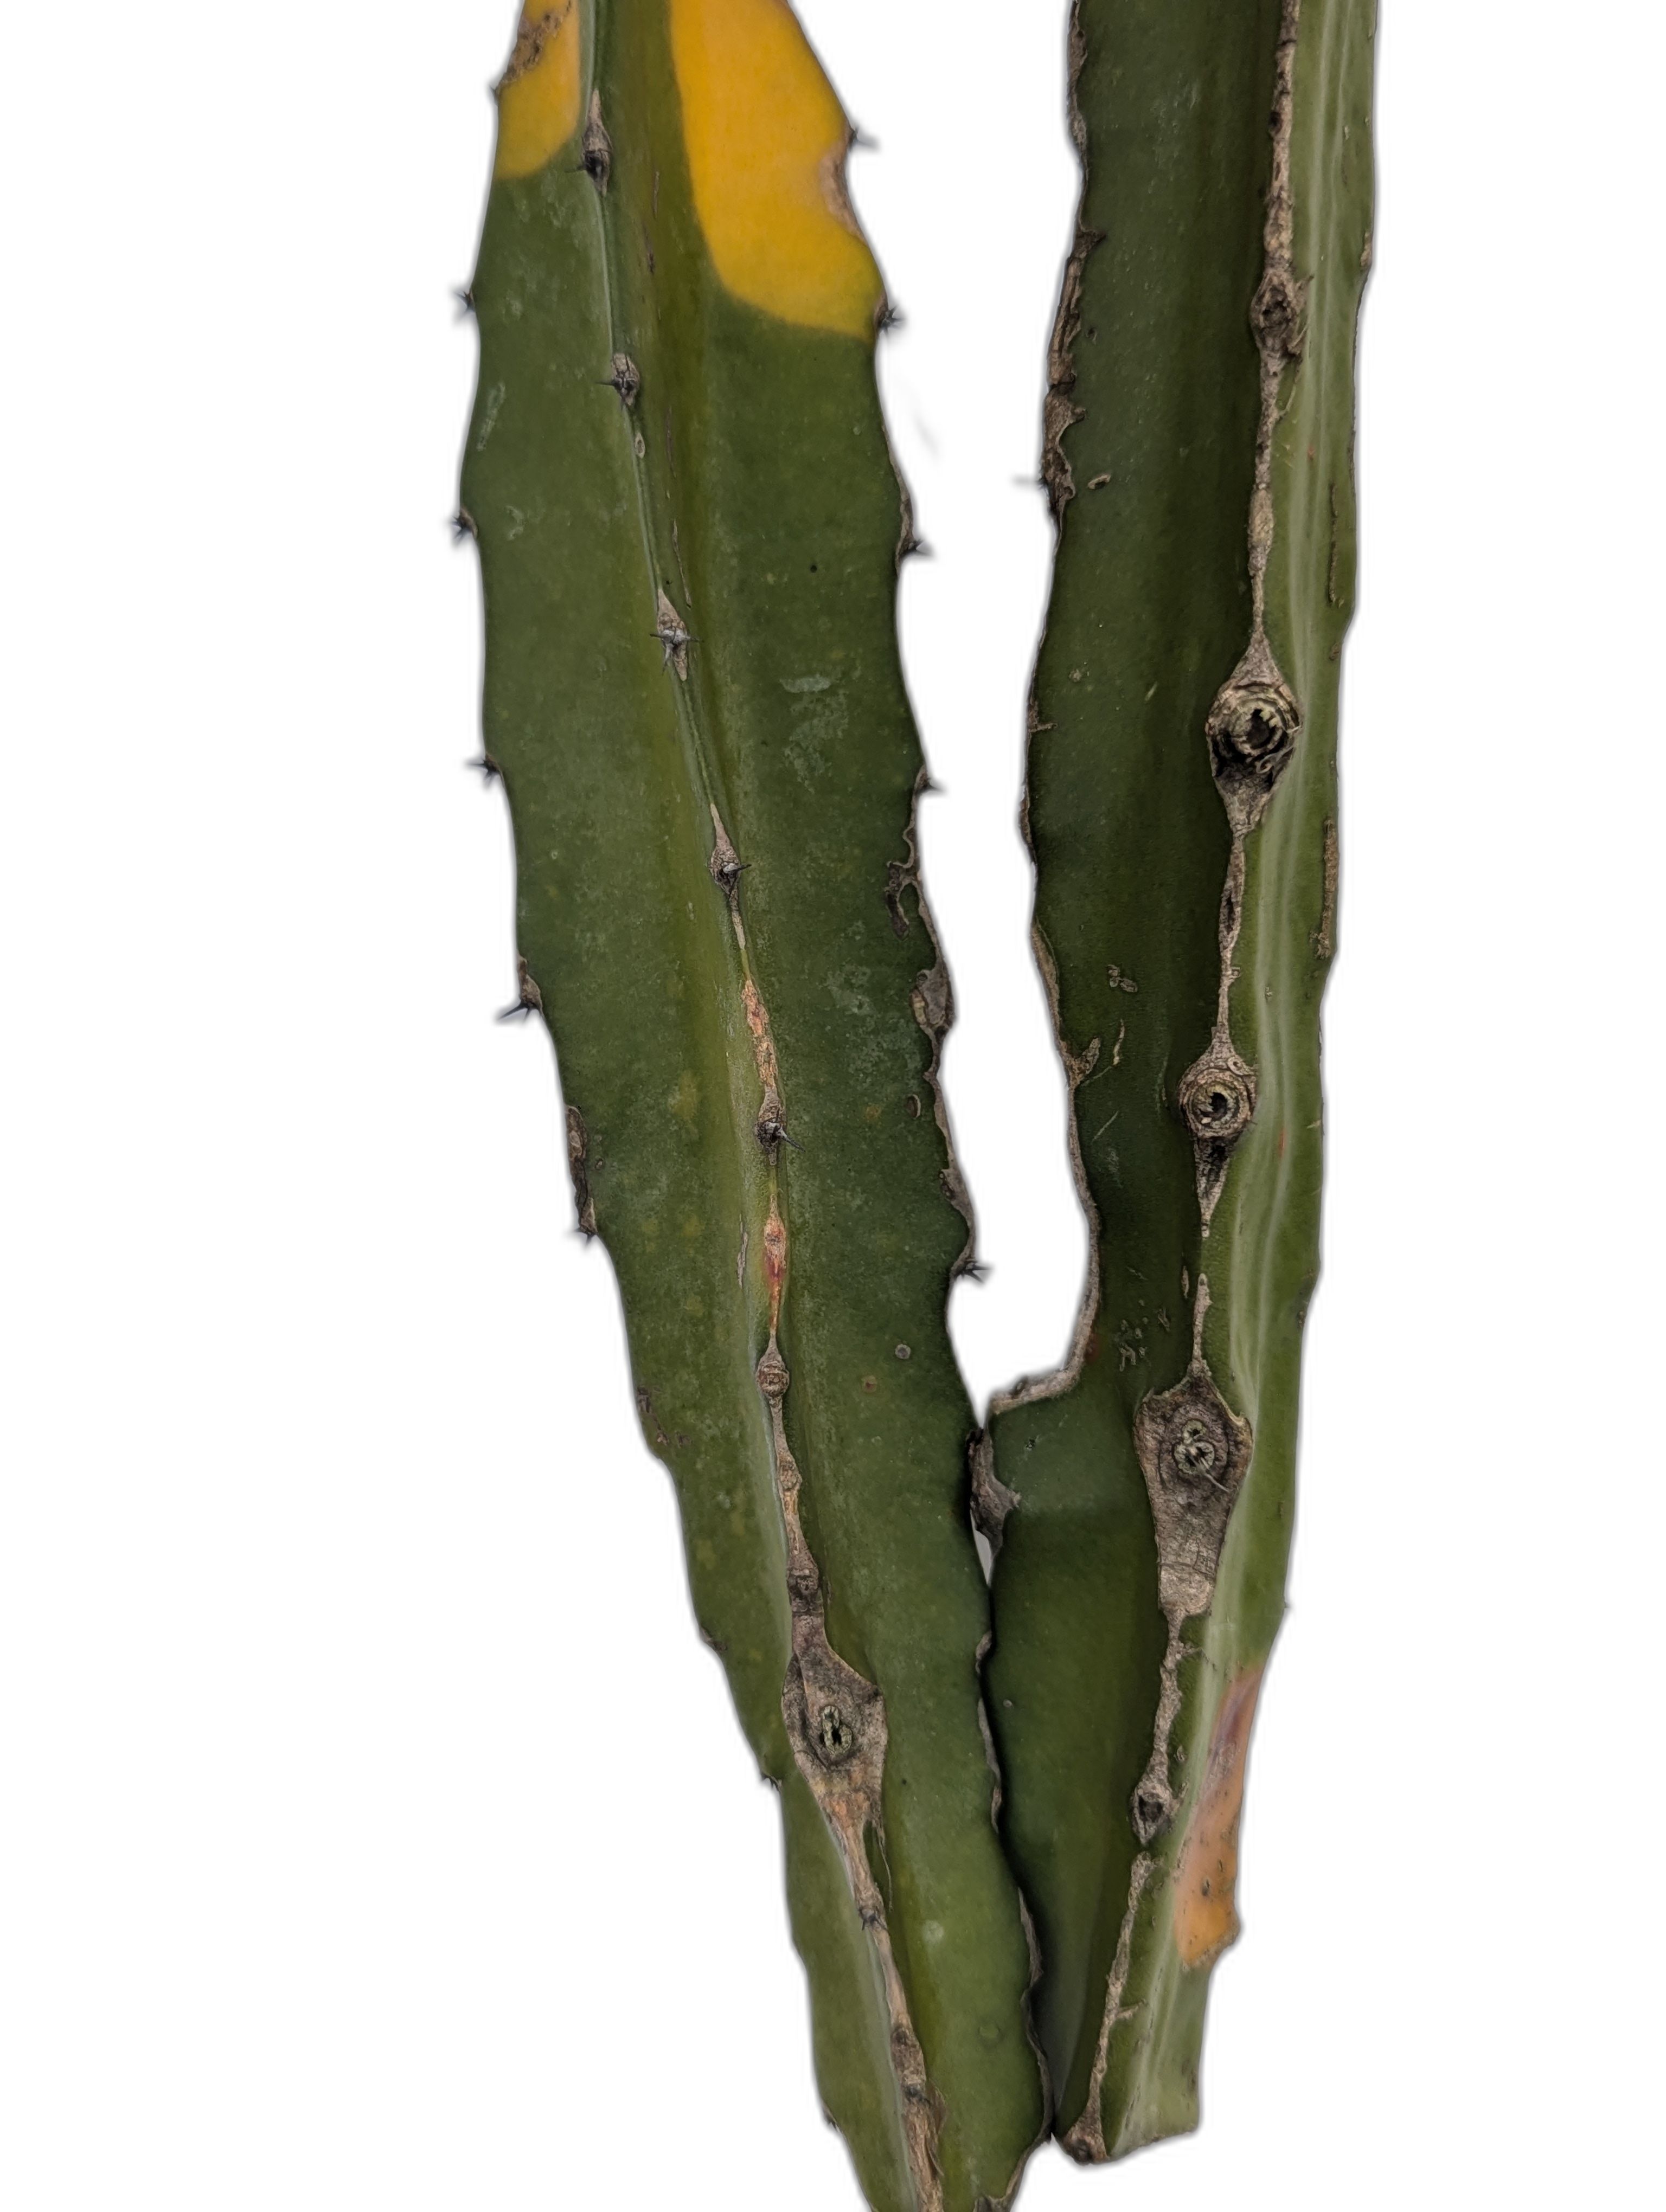
Label: Good leaf